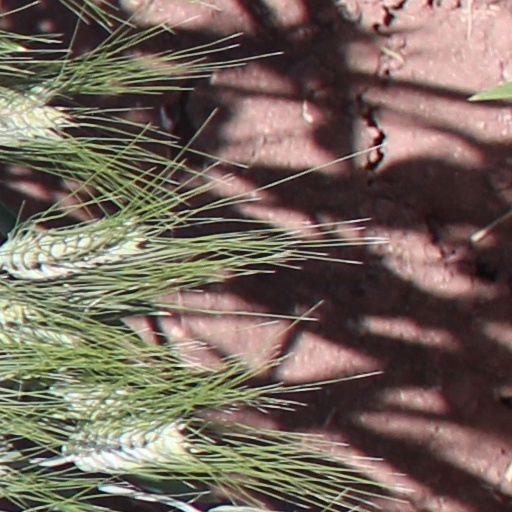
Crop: wheat